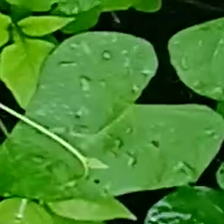
Weed species: Obscure_morning _glory(Ipomoea obscura)